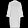
Label: Dress